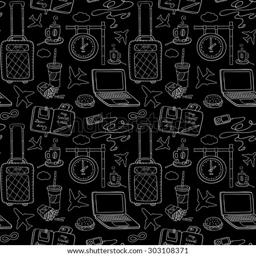
black and white pattern with the necessary things for travel .